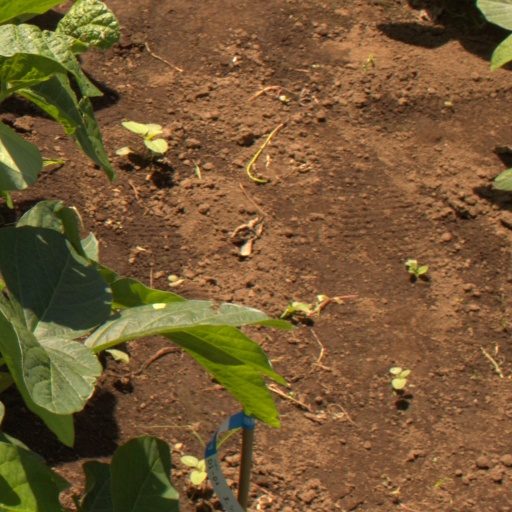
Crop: soybean